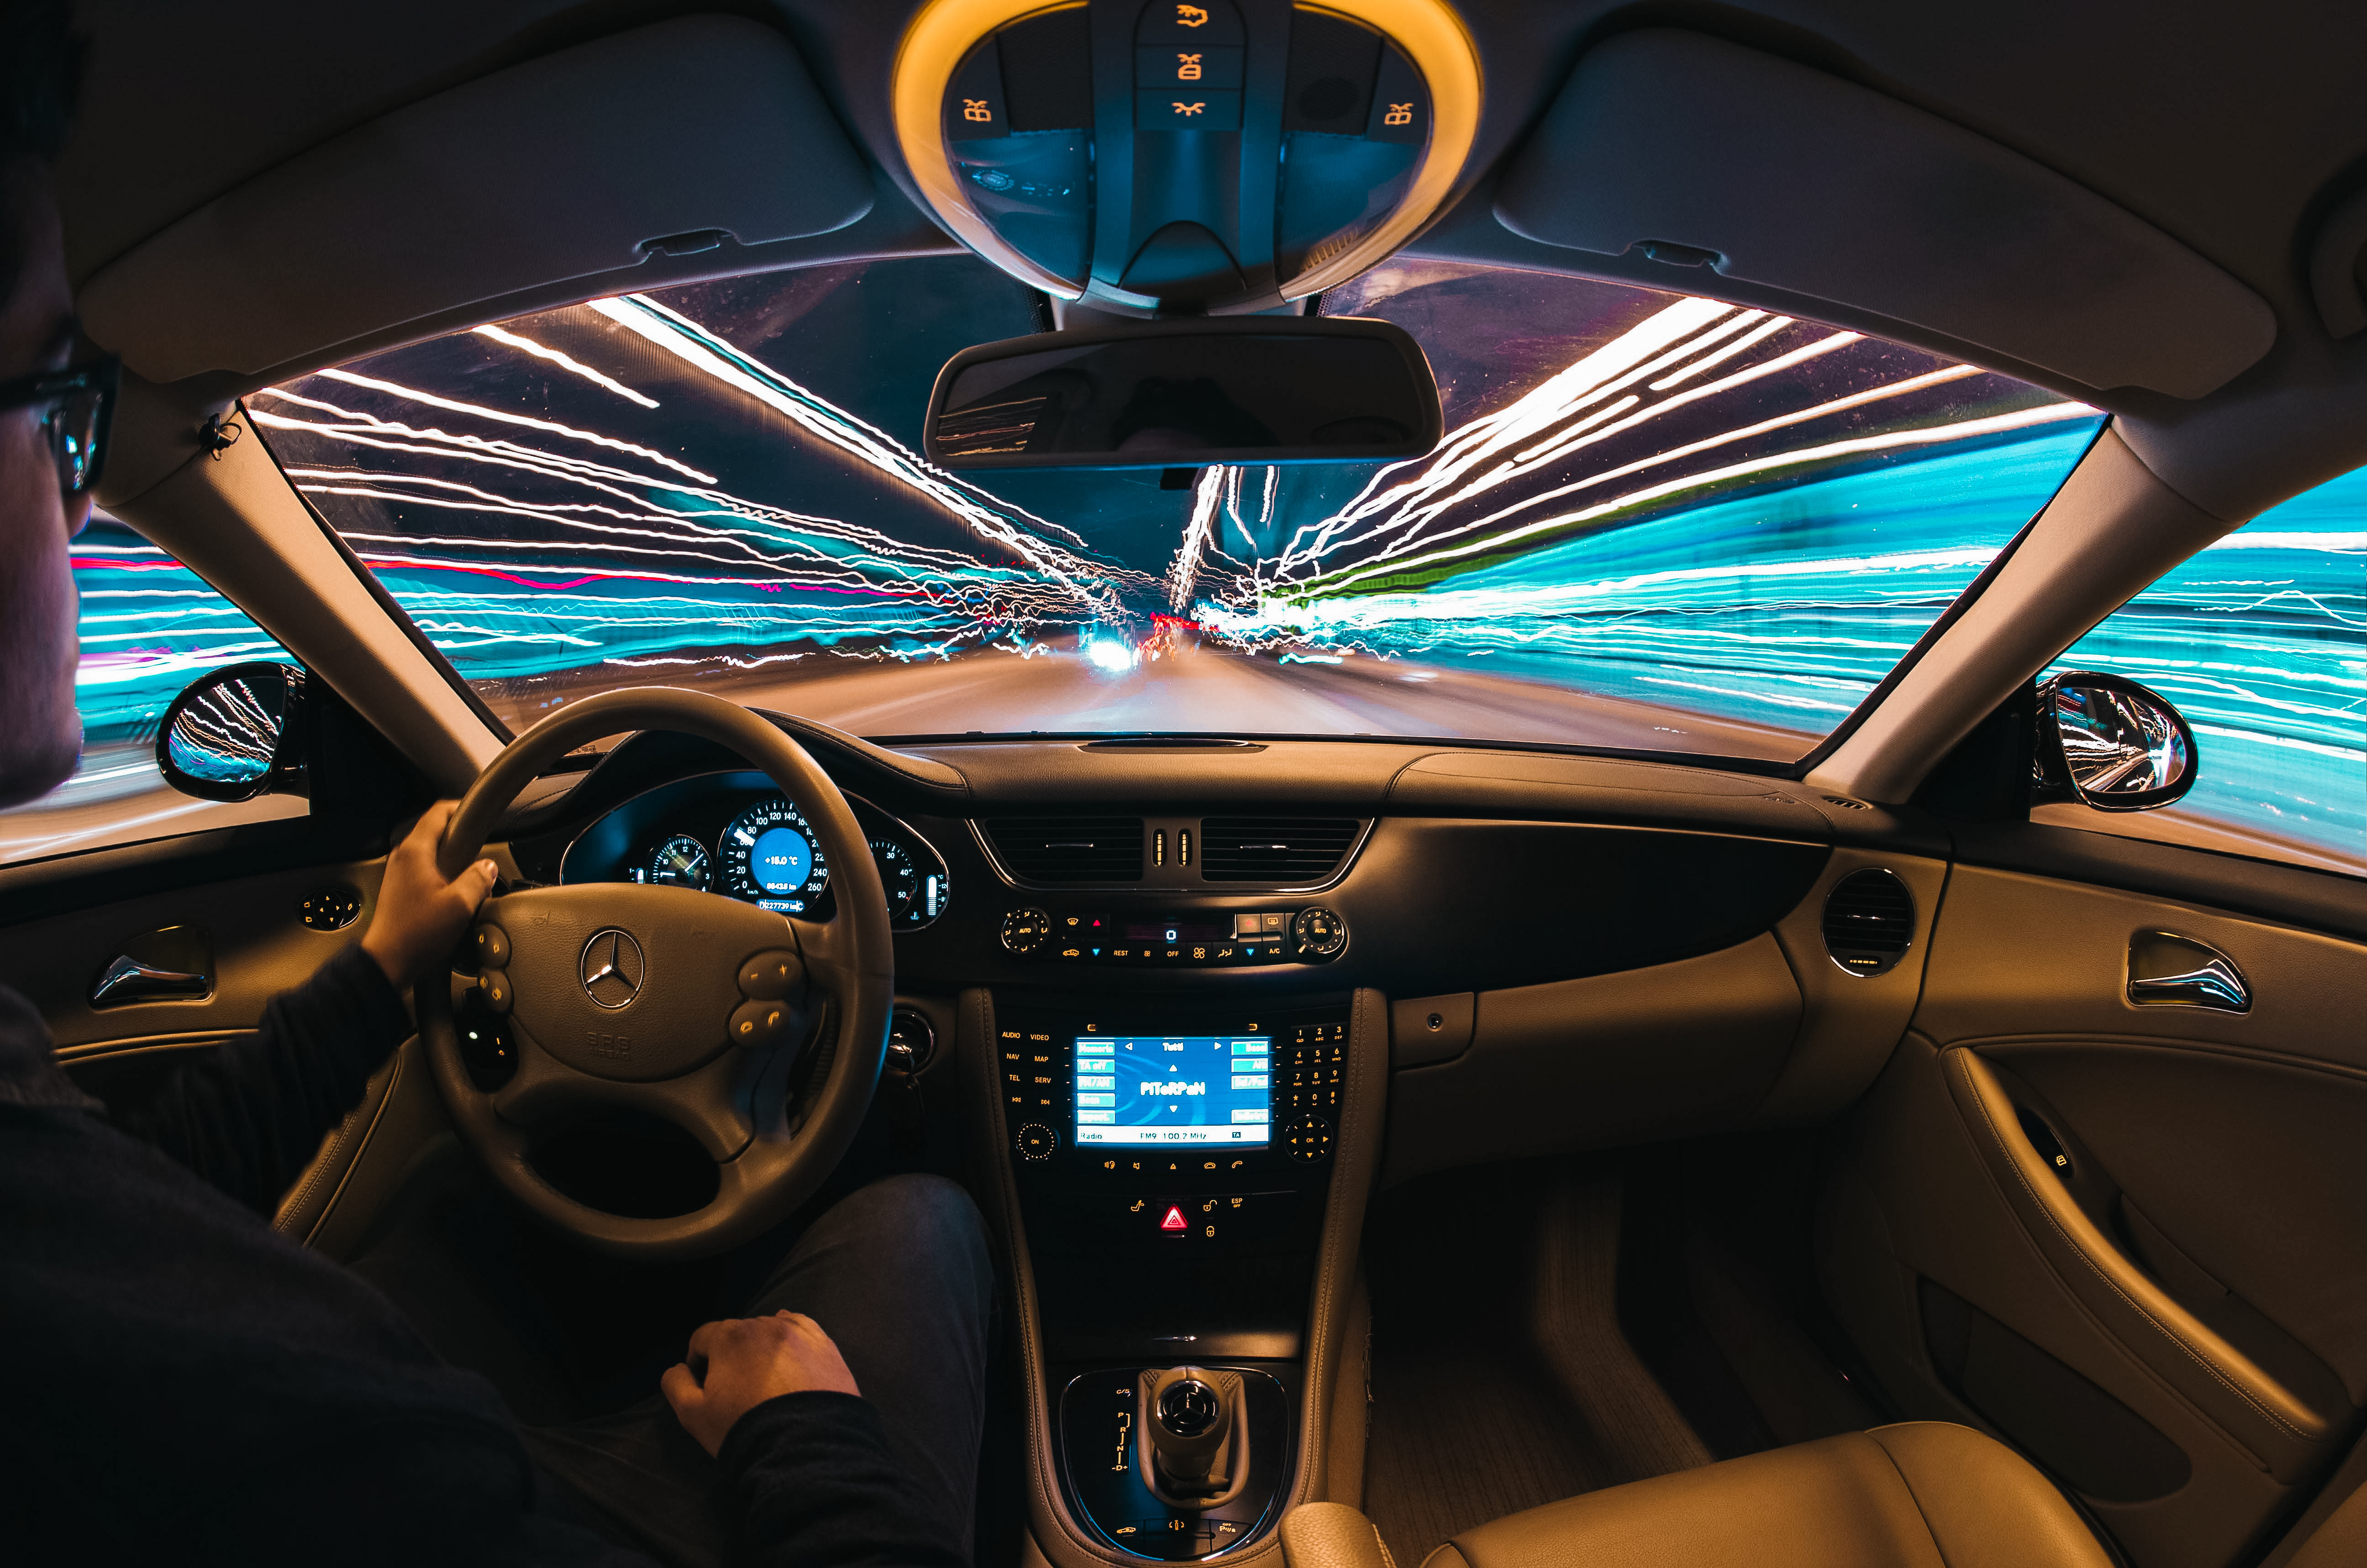
light, road, car, wheel, driving, vehicle, steering wheel, mercede, sports car, supercar, sedan, auto show, land vehicle, automobile make, automotive exterior, automotive design, luxury vehicle, family car, executive car